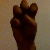
The image shows a hand gesture representing the letter 'E' in Indian Sign Language.